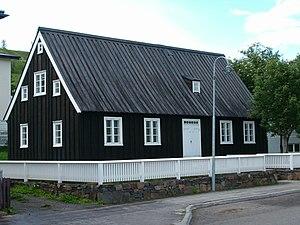
Akureyri est une municipalité et une ville du nord de l'Islande. Elle est la capitale de la région Norðurland eystra et est un important port maritime. Avec une population de 17 754 habitants en 2011, il s'agit de la quatrième ville d'Islande, derrière Reykjavik, Hafnarfjörður et Kópavogur, mais de la deuxième agglomération d'Islande derrière Reykjavik. Elle est le plus grand centre de services dans le nord du pays.